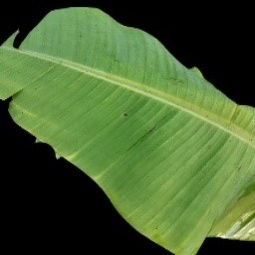
Label: Healthy